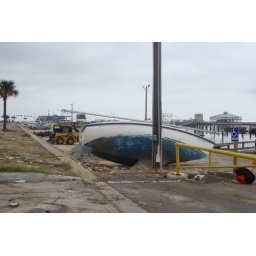
boat in long beach harbor near street